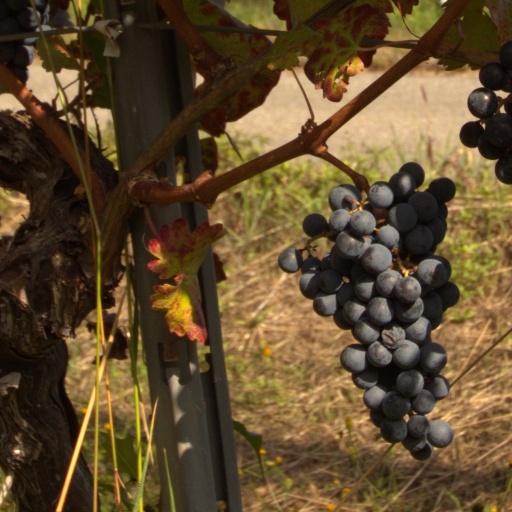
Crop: grape